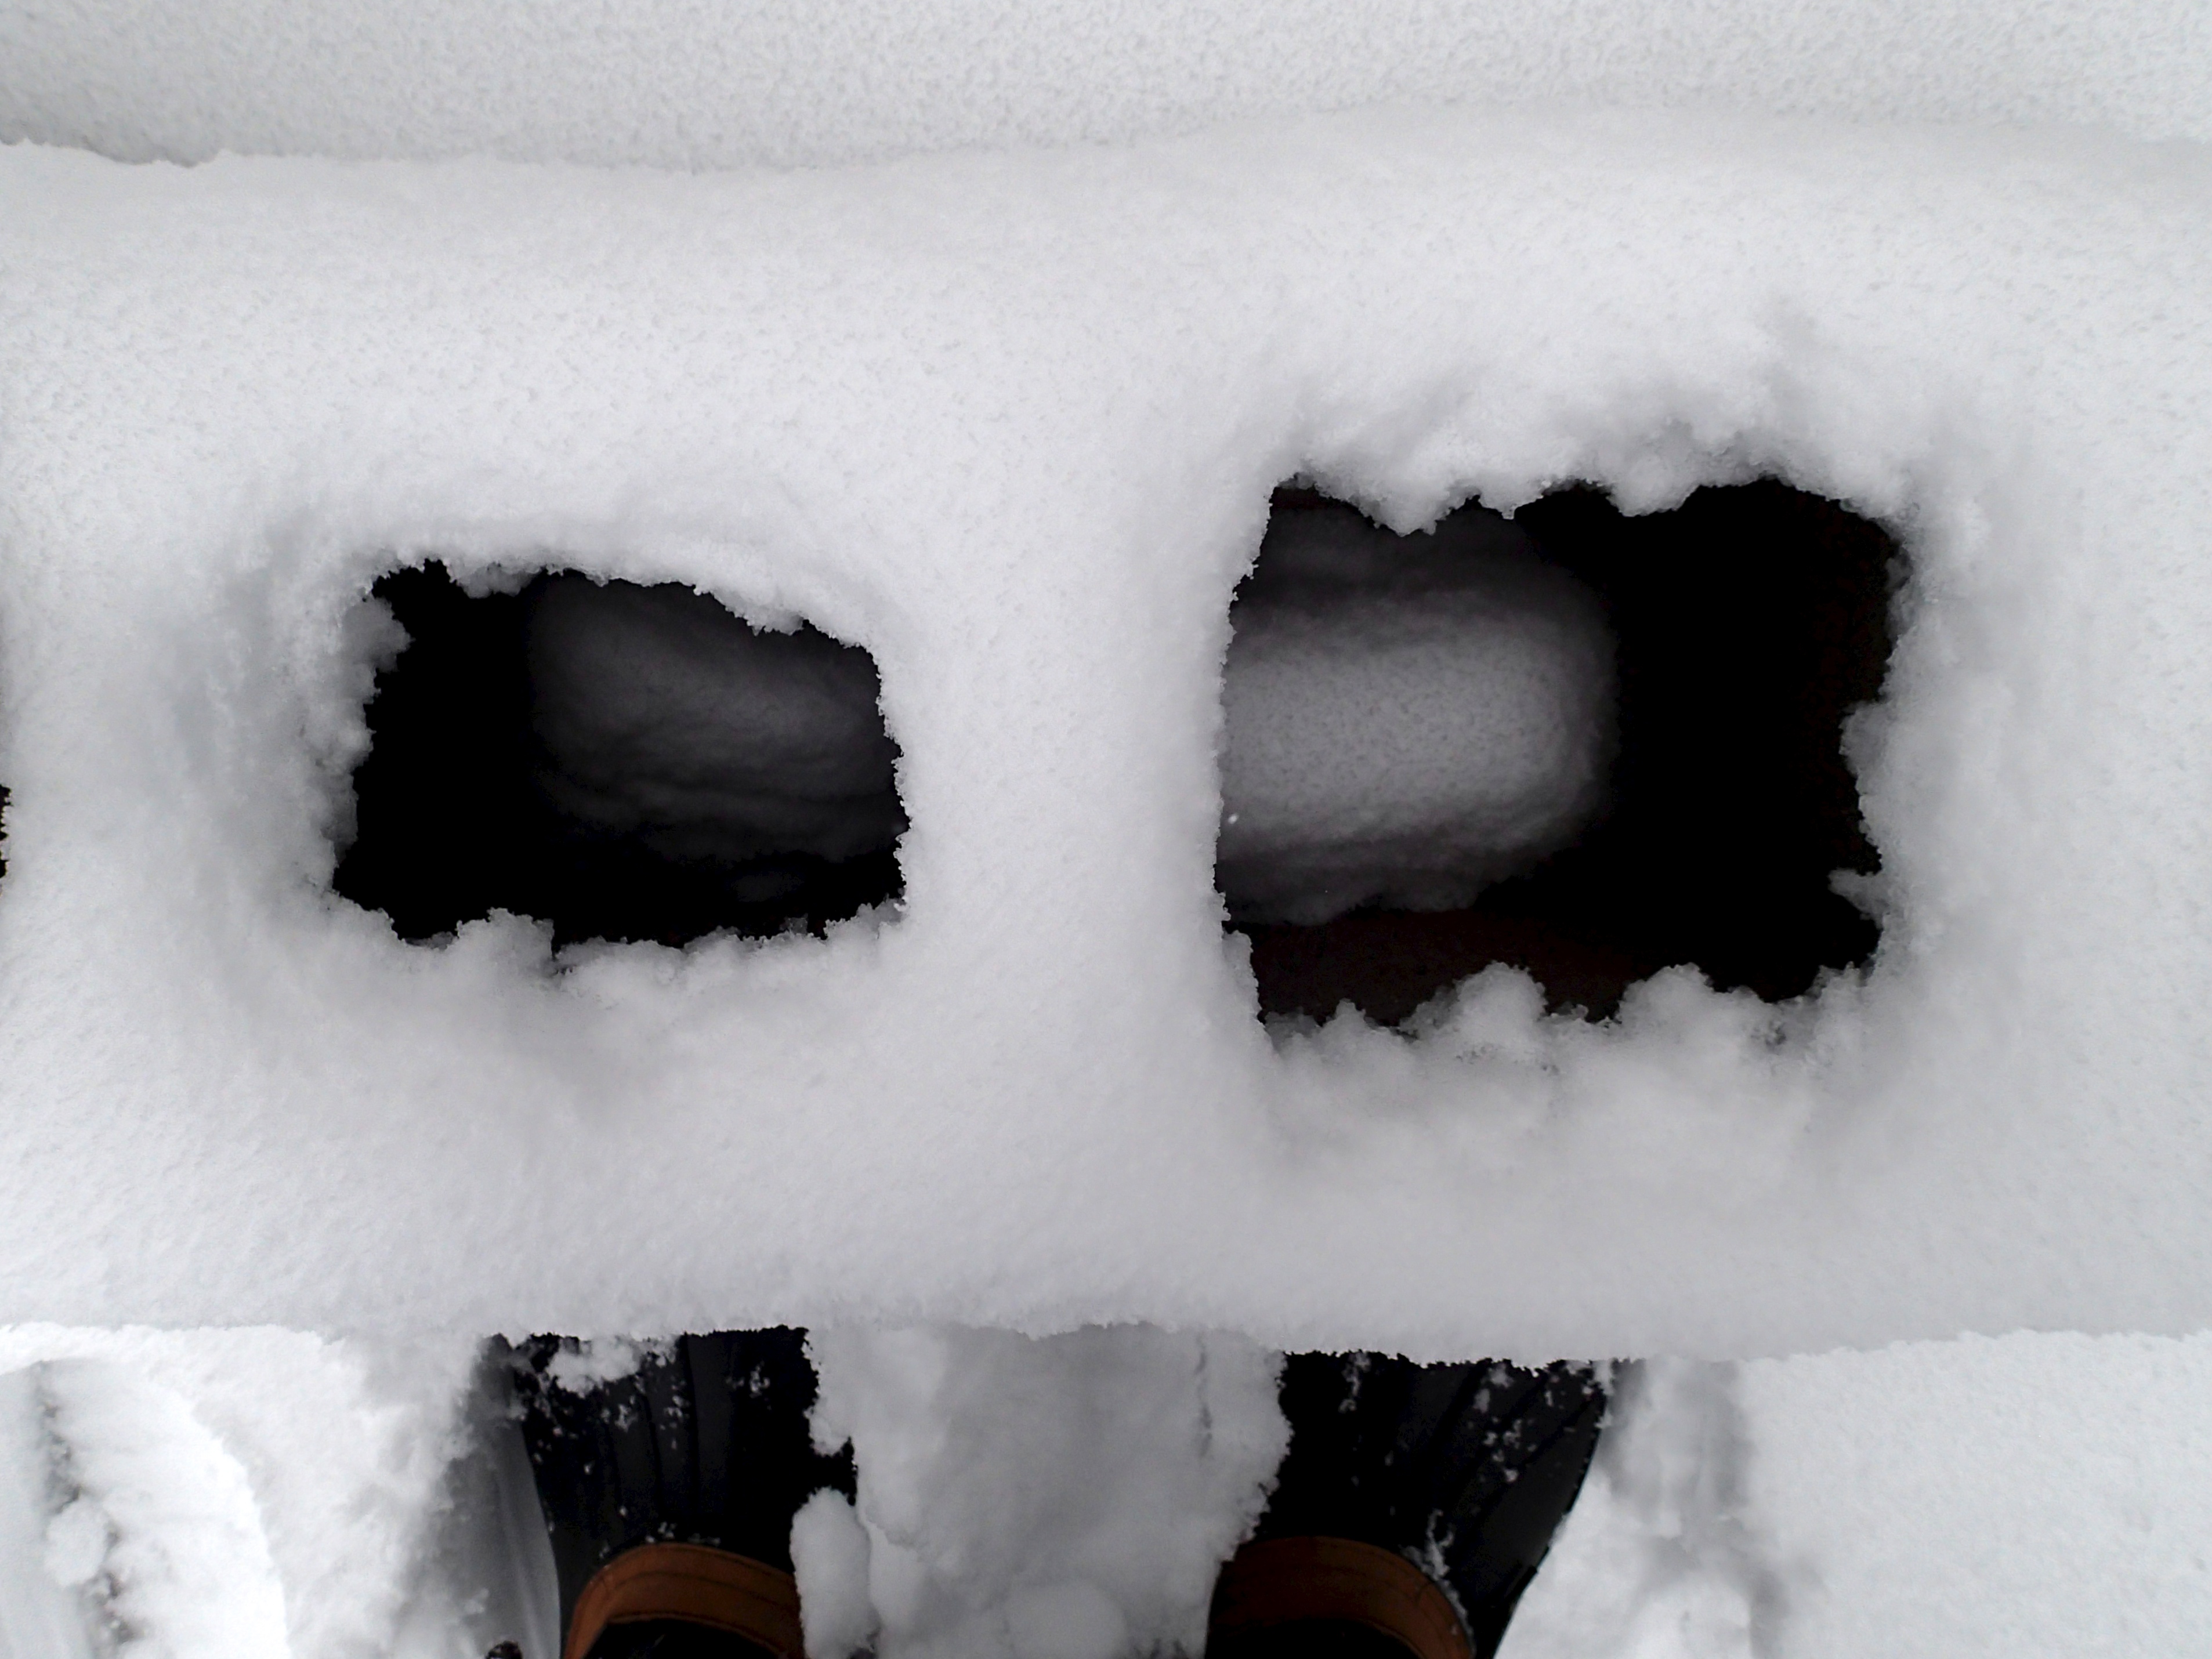
snow, winter, black and white, white, weather, black, monochrome, season, blizzard, freezing, winter storm